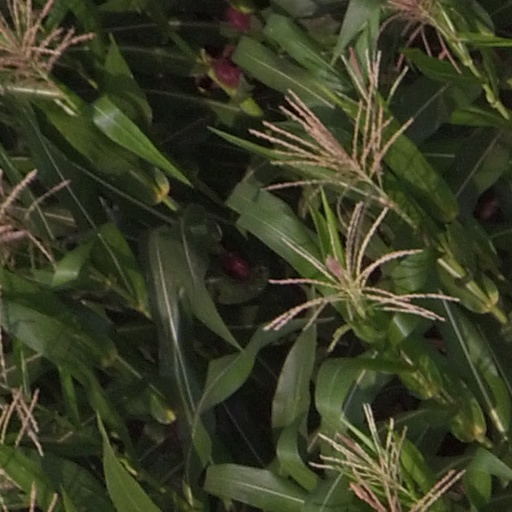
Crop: maize; corn